Neus Català

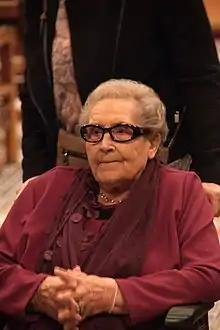
Català in October 2015

Neus Català i Pallejà (6 October 1915 – 13 April 2019) was a member of the Unified Socialist Party of Catalonia (Catalan: "Partit Socialista Unificat de Catalunya", PSUC) during the Spanish Civil War and was a survivor of the concentration camp of Ravensbrück. She is one of many Catalans (both men and women) who survived internment in the Nazi concentration camp system.